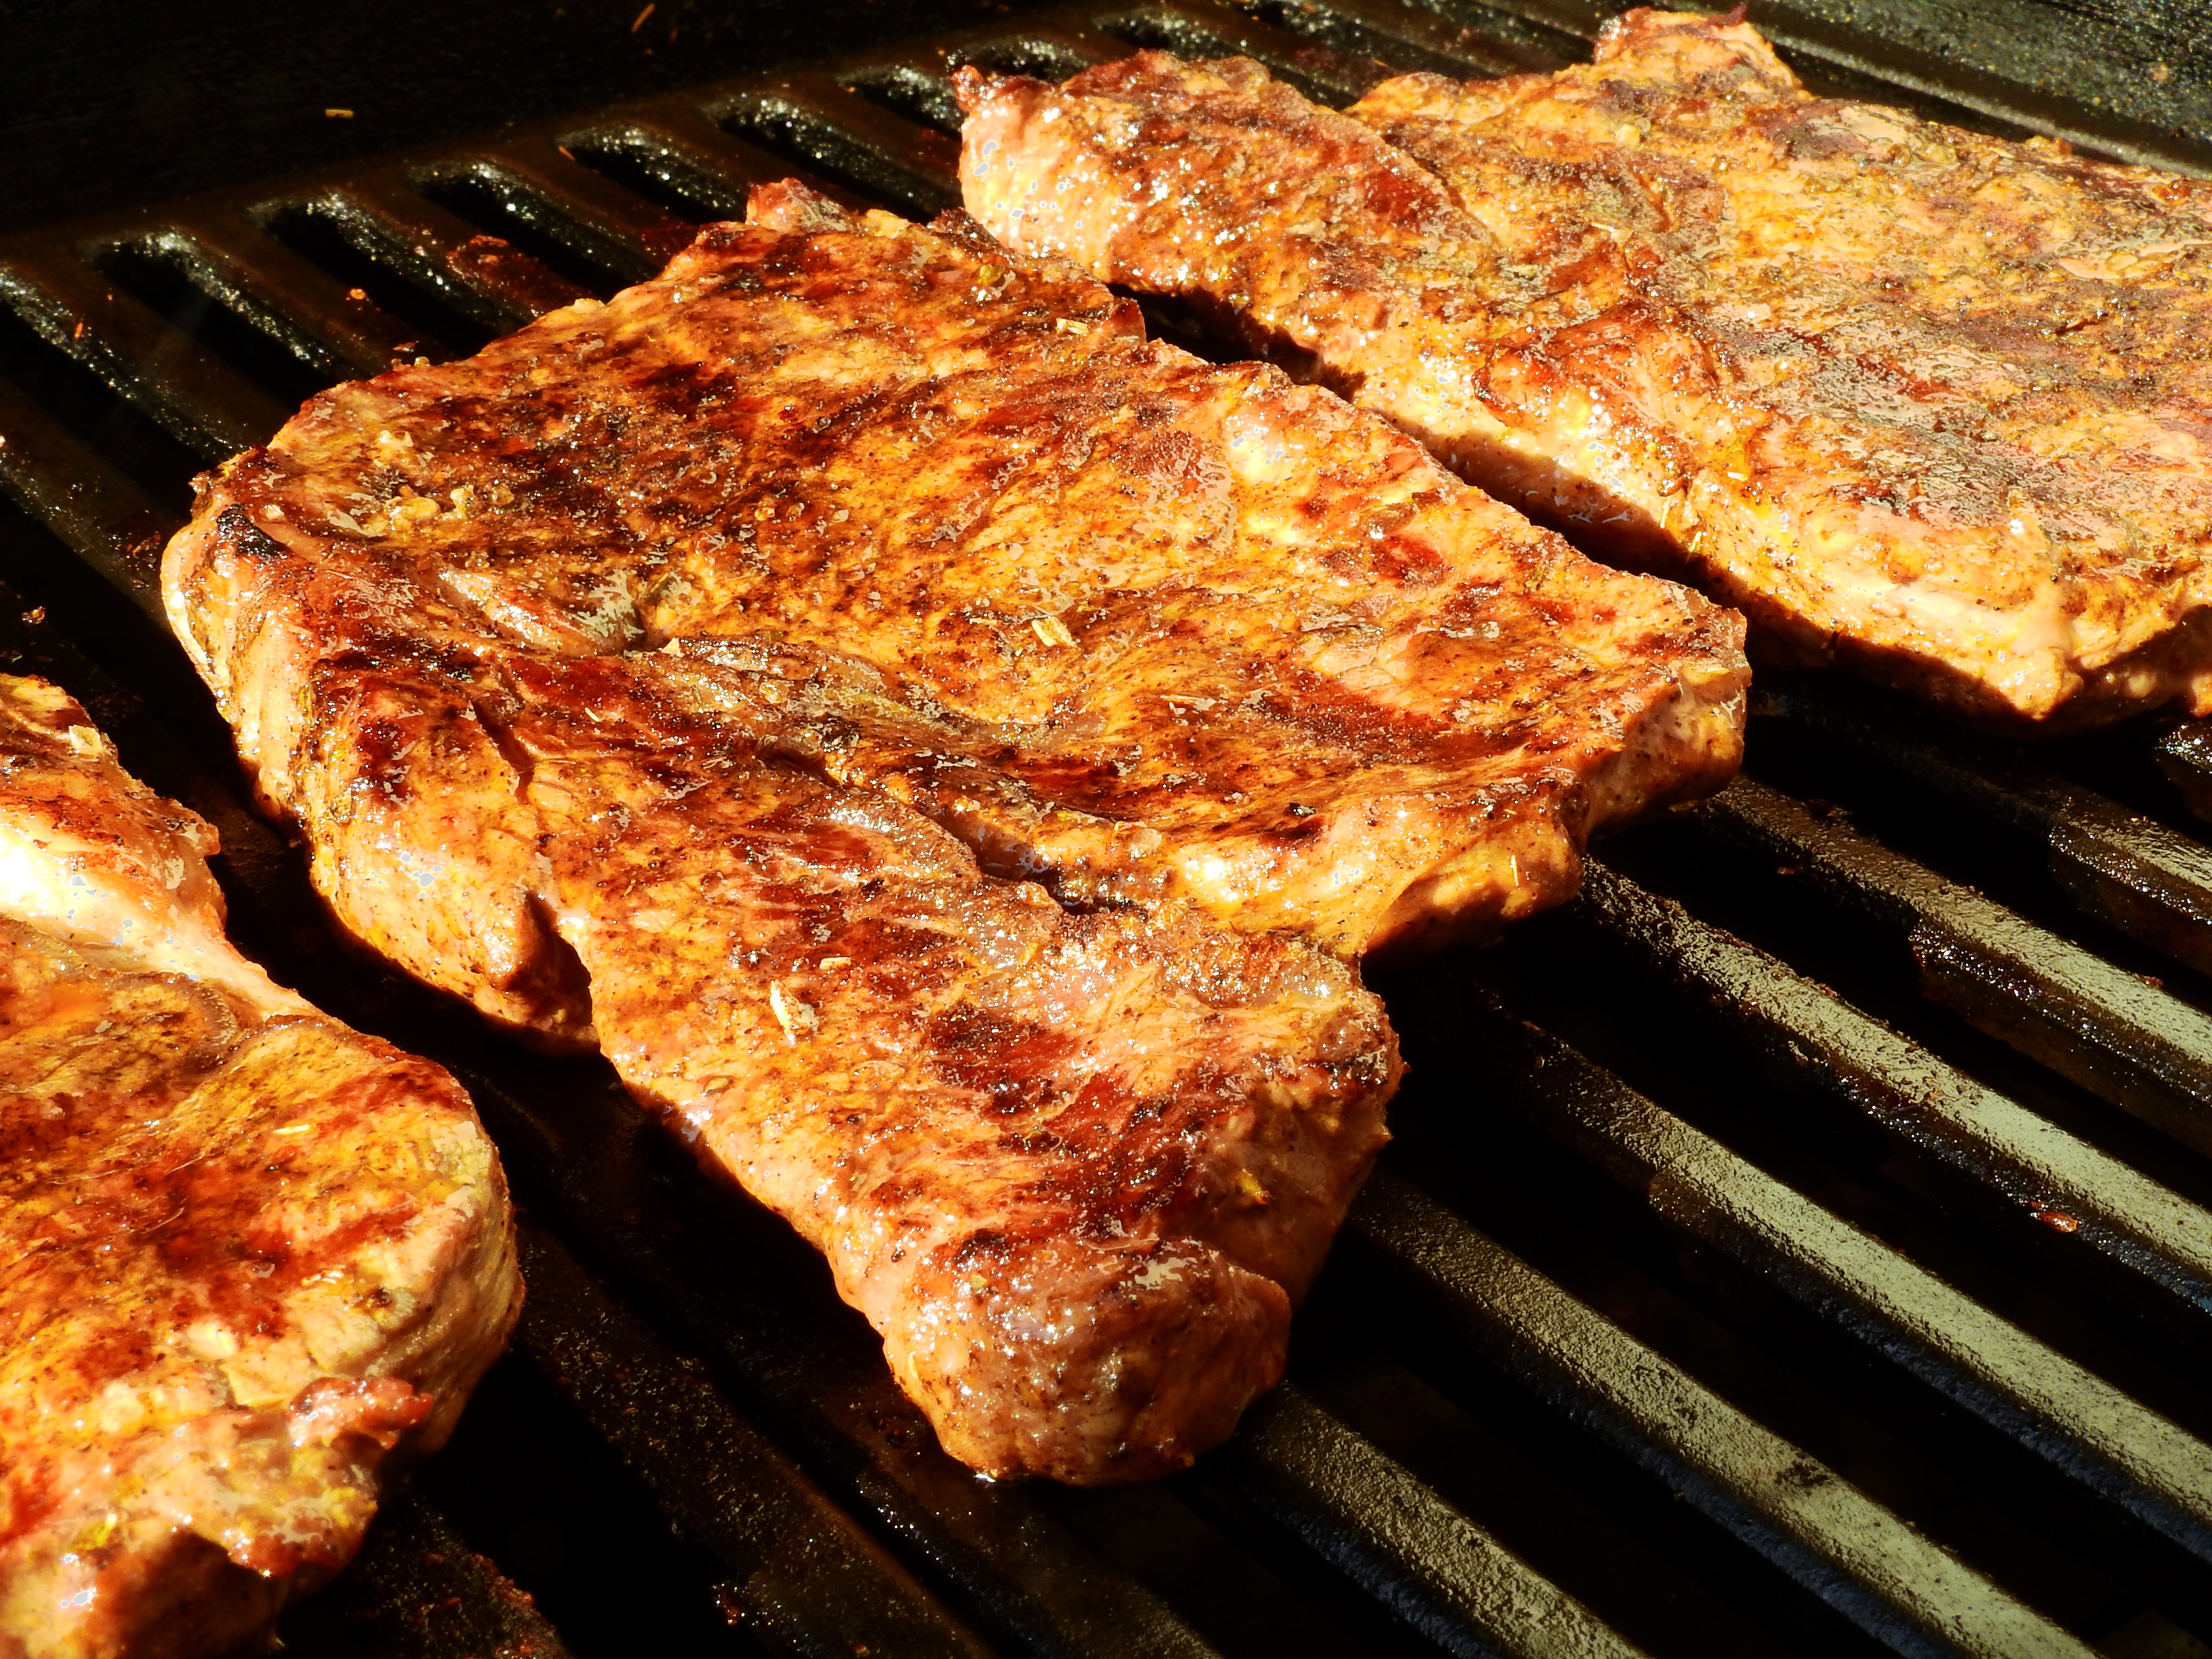
dish, food, cooking, fish, eat, meat, barbecue, cuisine, beef, delicious, steak, grill, tasty, roasting, dine, grilled, grilling, outdoor grill, animal source foods, samgyeopsal